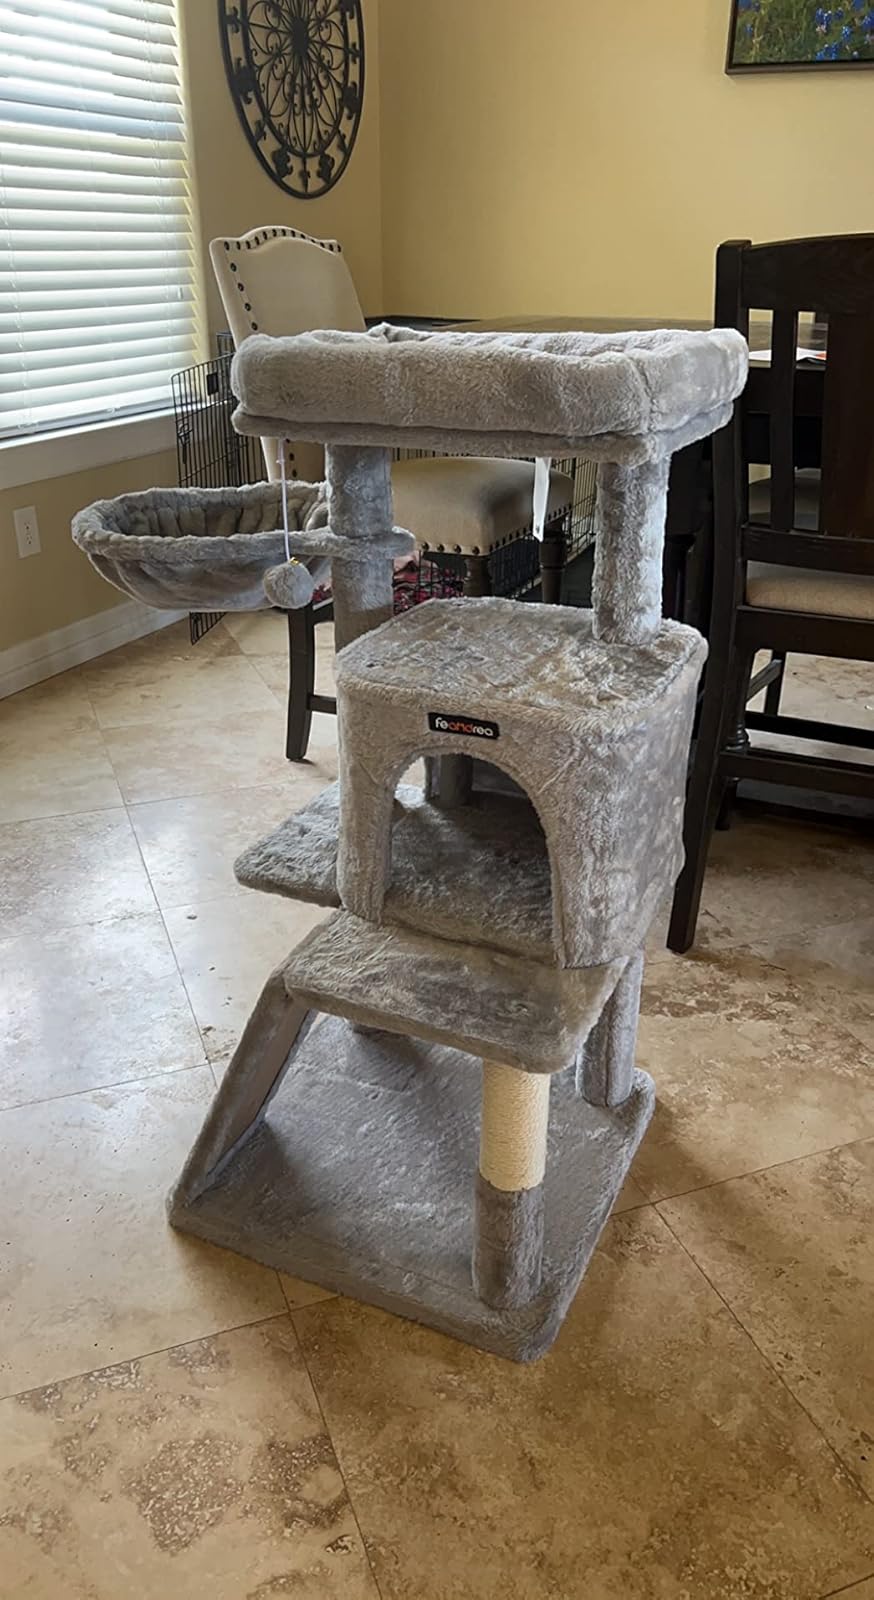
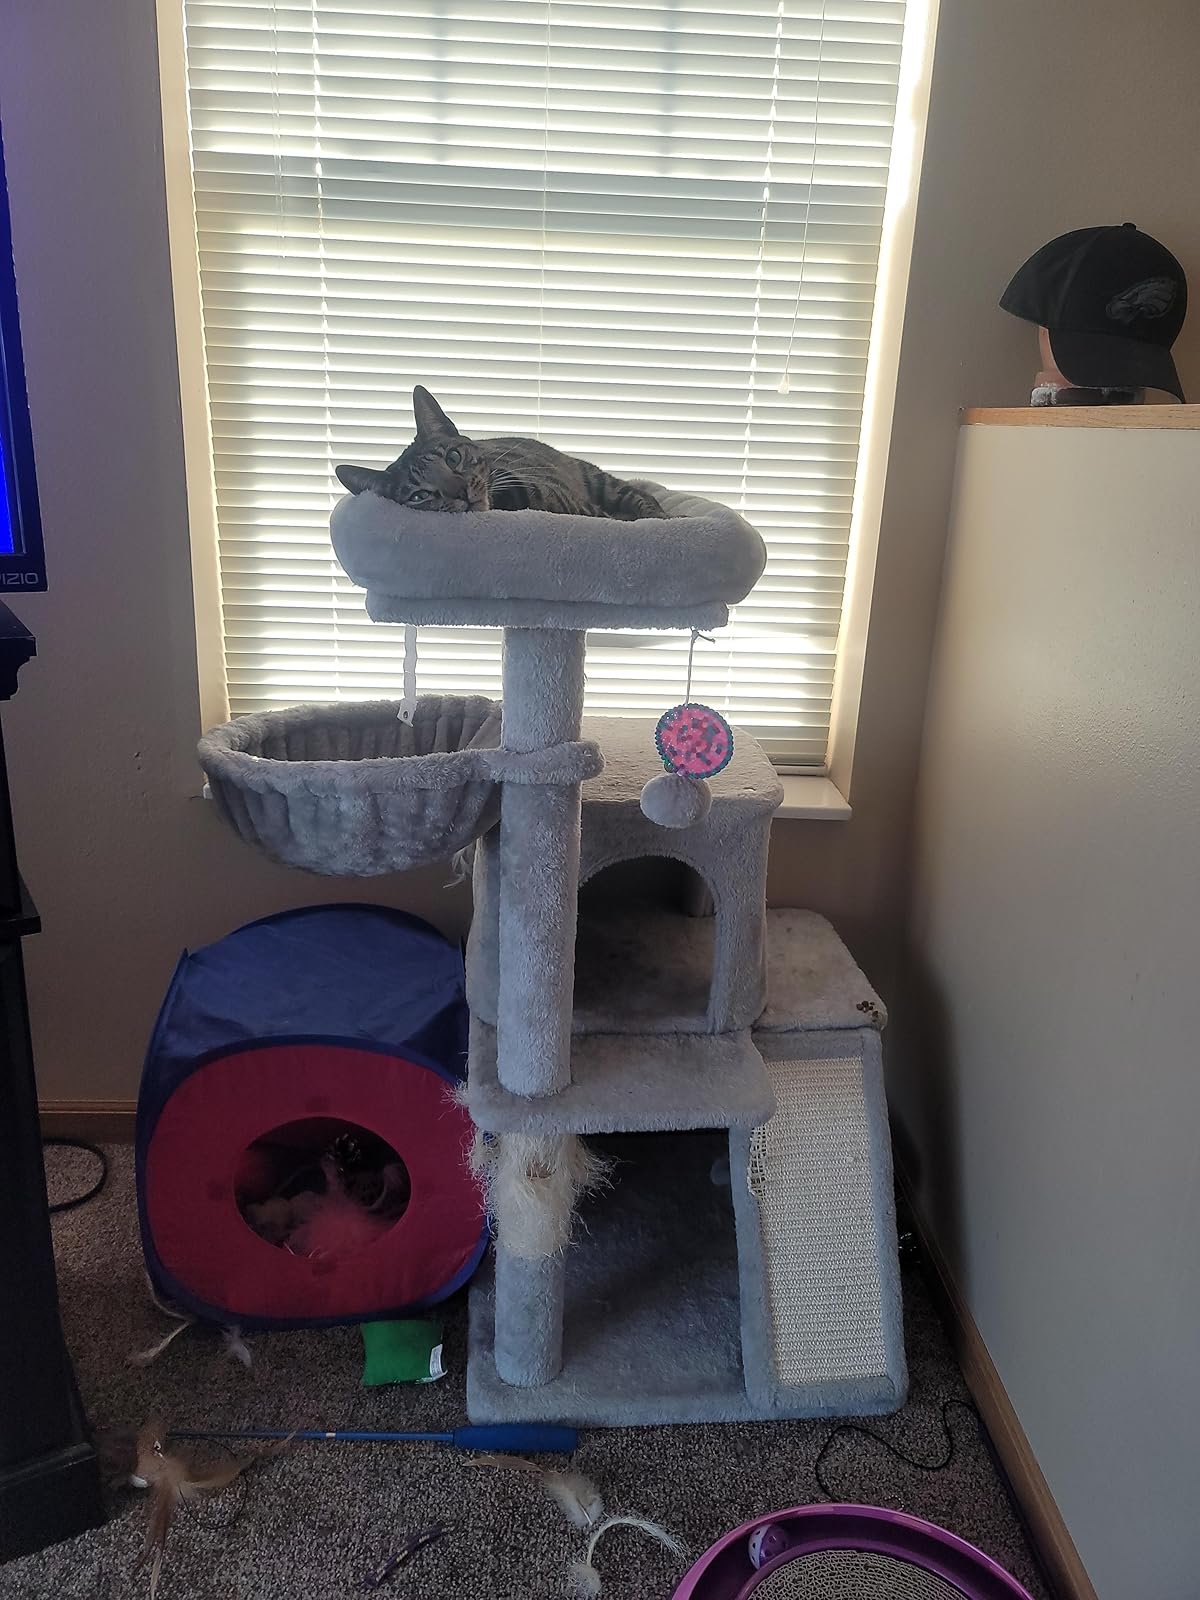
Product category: items_cat tree
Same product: yes